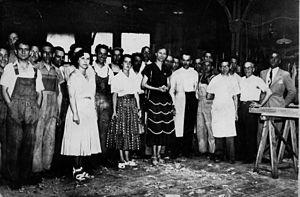
Atelier Mailfert-Amos
André Lucien Mailfert est un industriel, ébéniste, peintre, écrivain, né le 6 juillet 1884 à Paris et mort le 27 avril 1943 aux Mées.